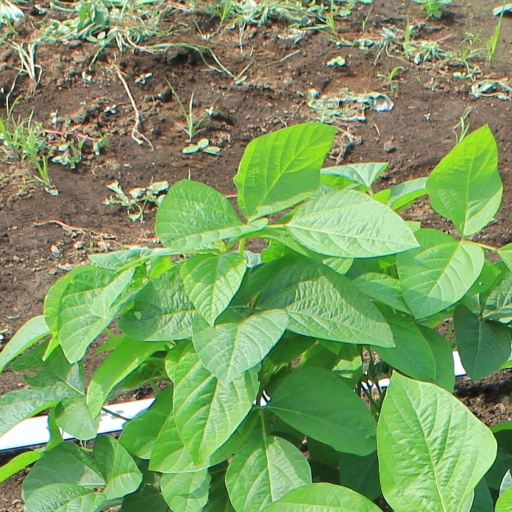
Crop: soybean